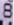
Number: 8